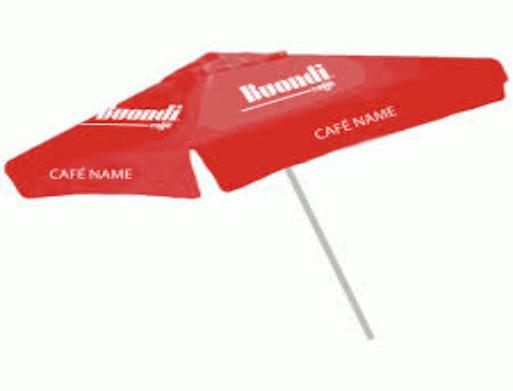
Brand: Buondi
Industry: Food